Cromer Pier

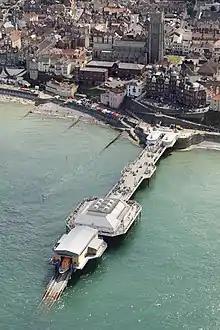
Aerial view of Cromer pier in 2015

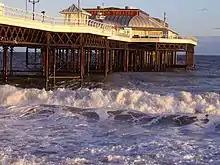
Pavilion Theatre on the end of Cromer Pier

Cromer Pier is a Grade II listed seaside pier in the civil parish of Cromer on the north coast of the English county of Norfolk, due north of the city of Norwich in the United Kingdom. The pier is the home of the Cromer Lifeboat Station and the Pavilion Theatre.